Maat

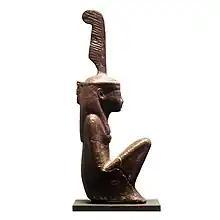
Statue of Maat, adorned with the ostrich feather of truth

There is little surviving literature that describes the practice of ancient Egyptian law. Maat was the spirit in which justice was applied rather than the detailed legalistic exposition of rules. Maat represented the normal and basic values that formed the backdrop for the application of justice that had to be carried out in the spirit of truth and fairness. From the Fifth Dynasty (c. 2510–2370 BCE) onwards, the vizier responsible for justice was called the "Priest of Maat" and in later periods judges wore images of Maat.